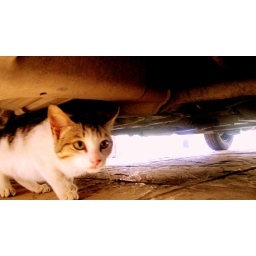
cat hiding from a dog submitted by Fatima Mujahid